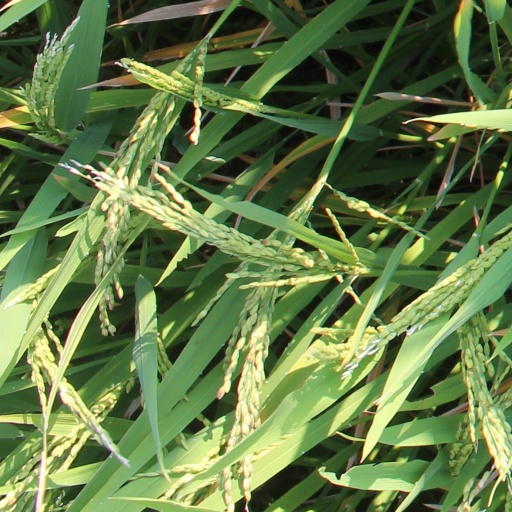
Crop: rice